Winston, Suffolk

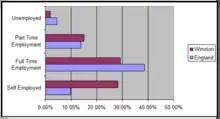
A bar chart comparing the number of people in a type of work in Winston and the whole of England

The 1831 Census showed that around 87% of people living within the parish of Winston worked in agriculture and by 1881 this was down to 53% working in agriculture. This shows a decline in employment in agriculture at the same time as a decline in population in the Parish. Around 13% of women living with Winston were enrolled in Domestic Services and Offices, the rest of female occupation being unknown or they did not have an occupation. The present day employment figures differ a lot from those in the 19th Century, for example only 5.1% of the population of Winston work in agriculture. Winston also has a low number of unemployed, the figure stands at 1.9%, which is well below 4.4% unemployed on average throughout England. Winston also has a very high percentage of residents that are self-employed at 28.3% as of 2011, much higher than the 9.8% average for the whole of England